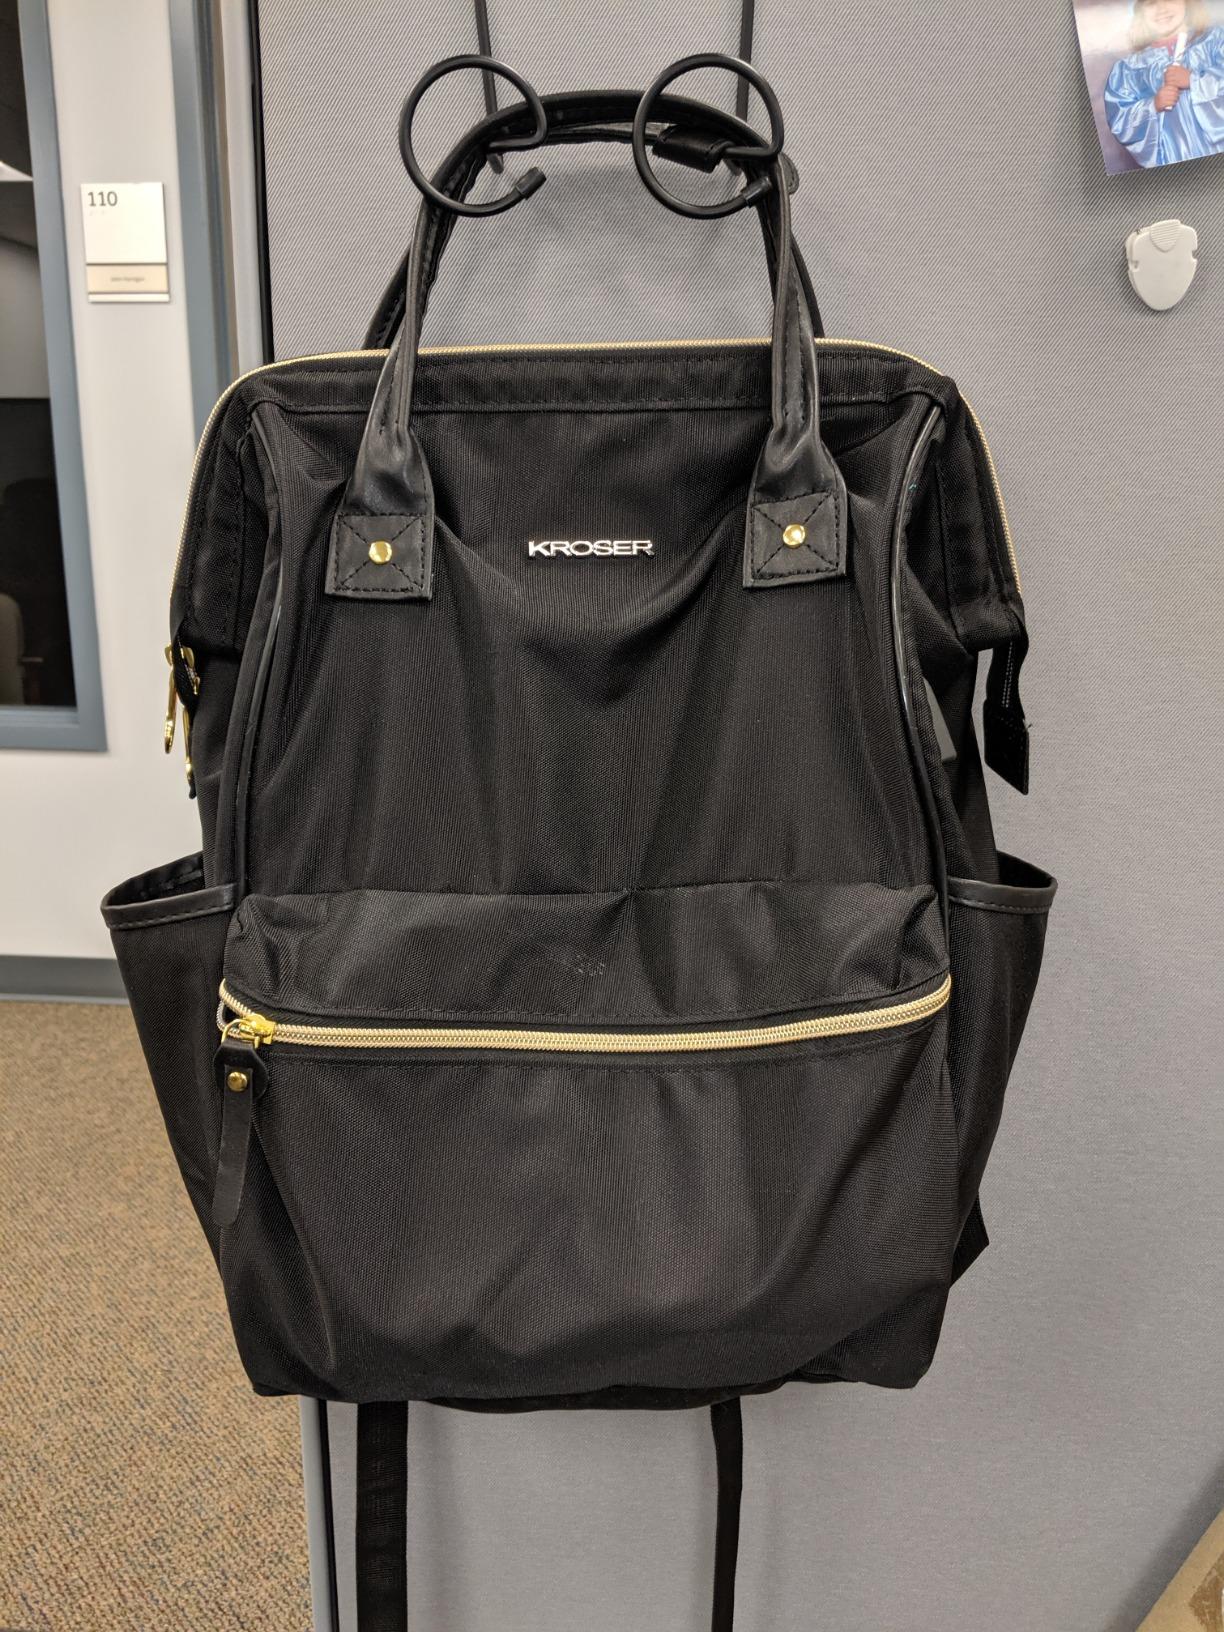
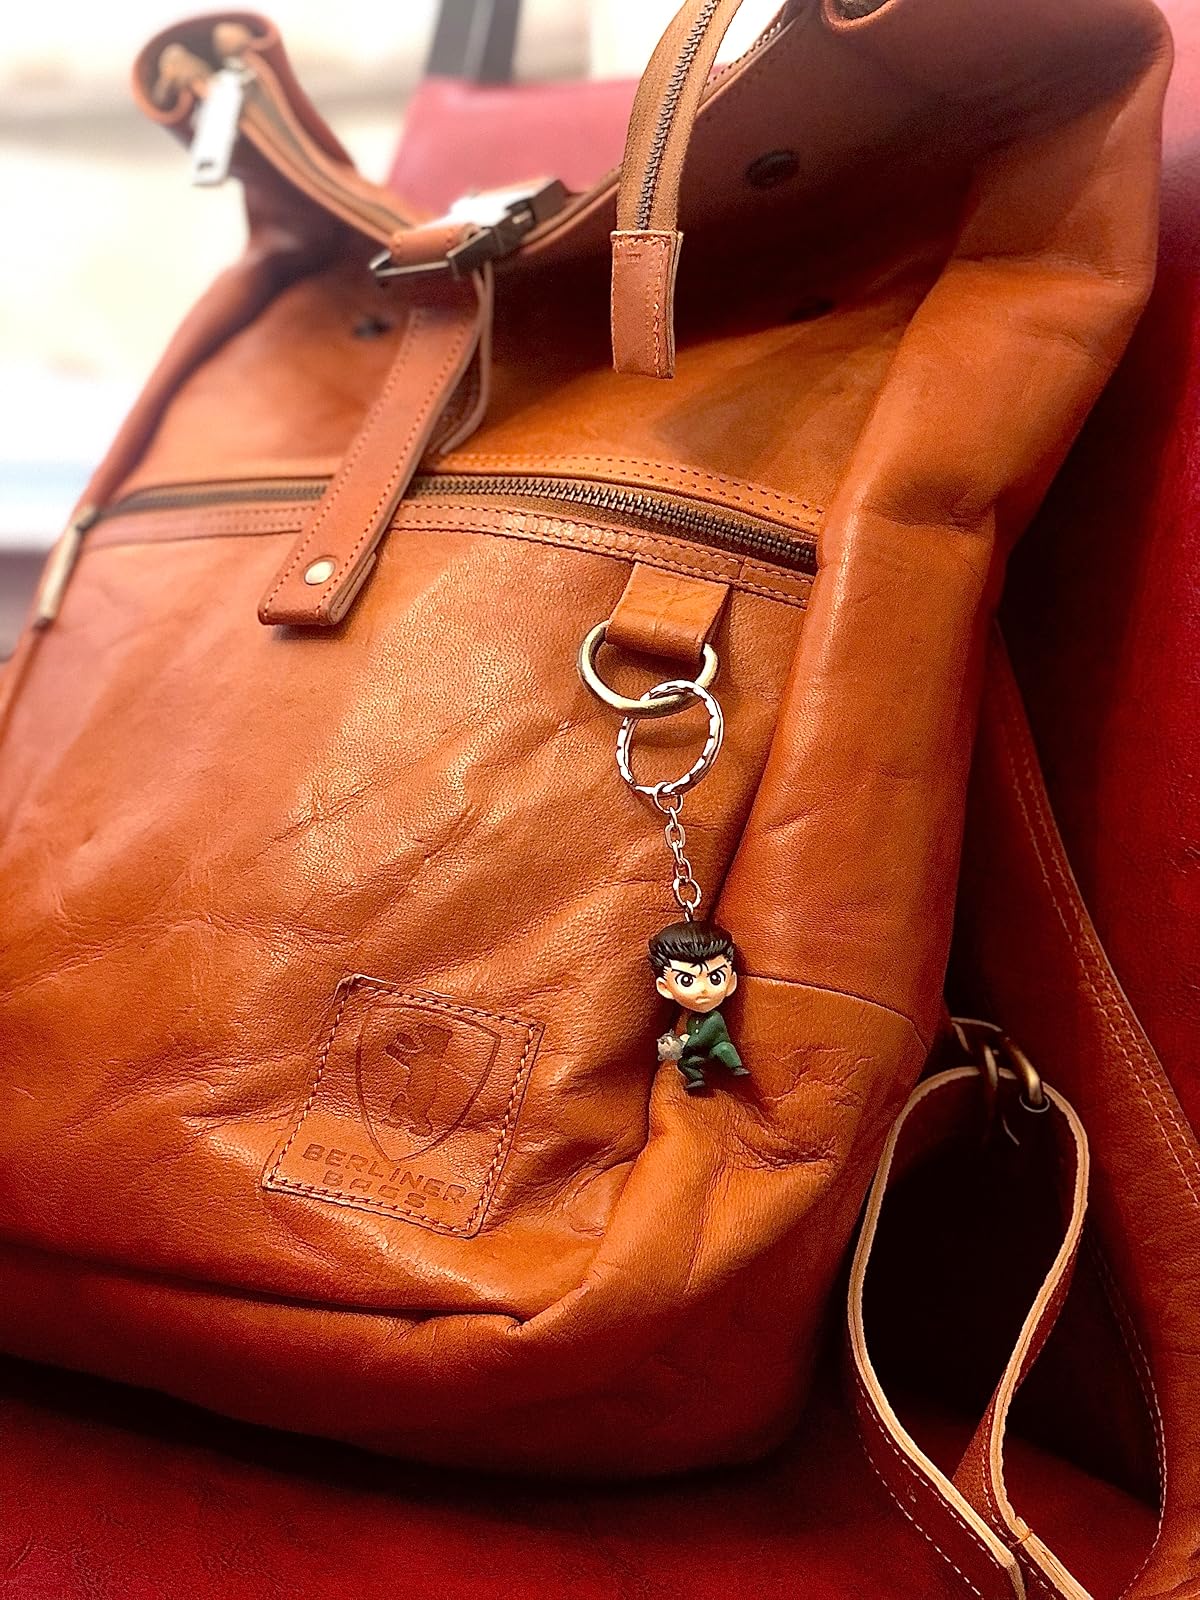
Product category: bag
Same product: no